Sunflower Showdown

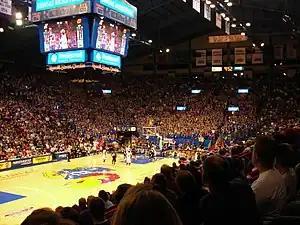
Allen Fieldhouse, home of the Jayhawks since 1955

During the 1950s, the two schools also engaged in one-upsmanship in facilities. In prior decades, Kansas State had played their games in Nichols Hall, which doubled as a gymnasium, livestock pavilion, and pool. In the late-1940s the state Legislature approved and paid for the construction of a new and much larger basketball facility. In 1950 Kansas State opened Ahearn Field House, one of the largest basketball facilities in the country at the time, which seated 14,000 spectators. Meanwhile, KU still played their home games on a converted stage in Hoch Auditorium with a seating capacity of 5,500. In response to the construction of Ahearn, the University of Kansas successfully lobbied the Legislature to approve the construction of Allen Fieldhouse, which would seat 17,000. KU opened the facility with a 77–66 victory over Kansas State on March 1, 1955.